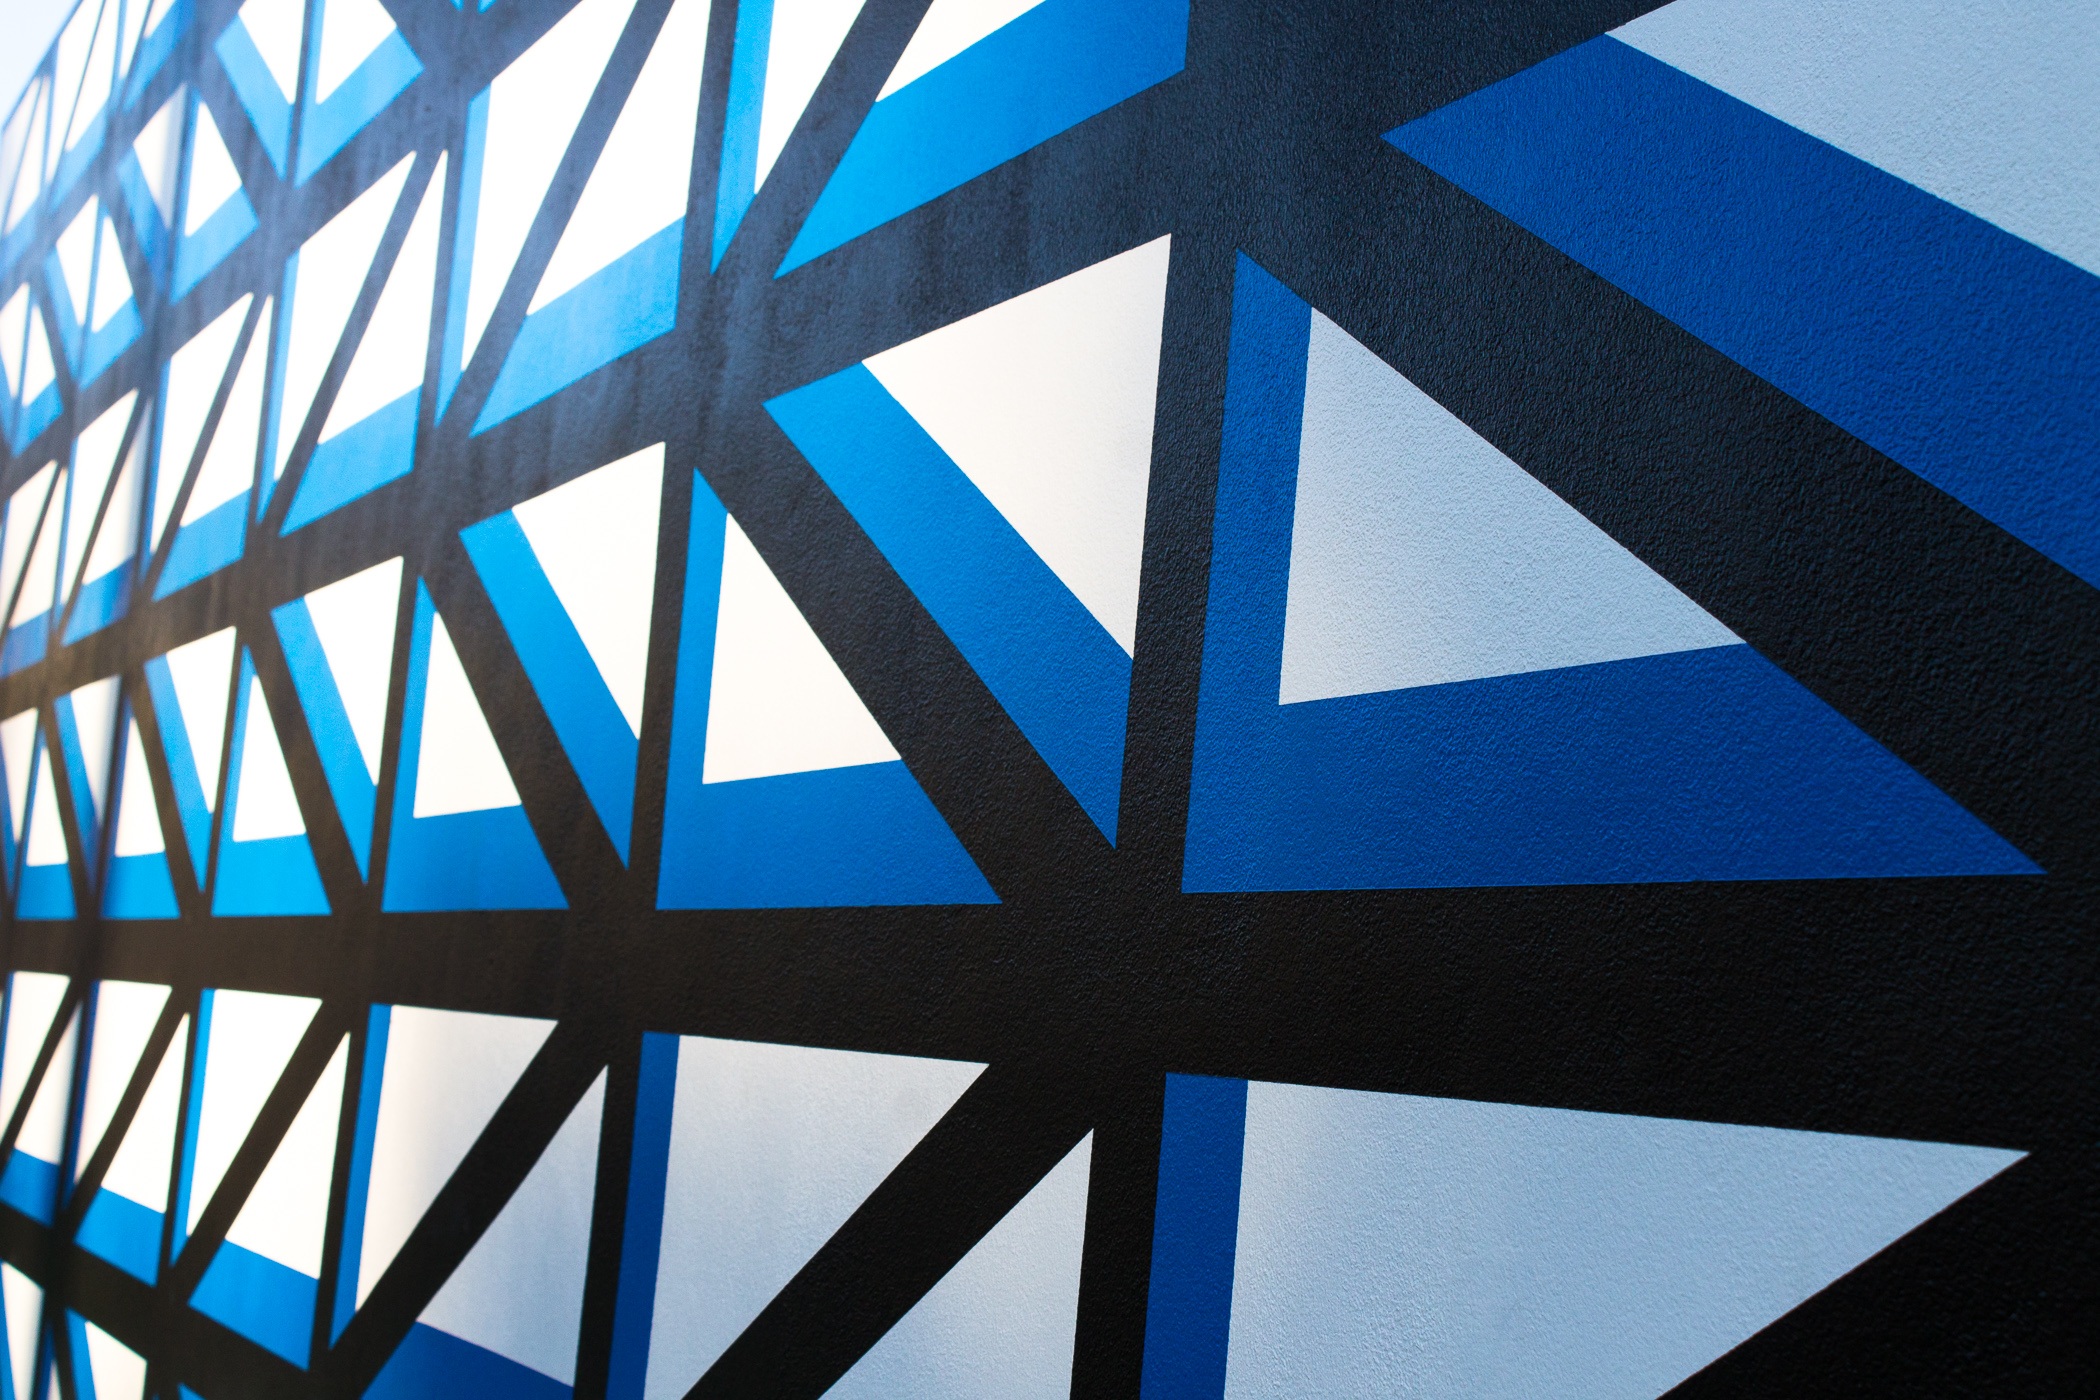
line, color, blue, circle, art, lines, background, design, symmetry, shape, daylighting, vintage background